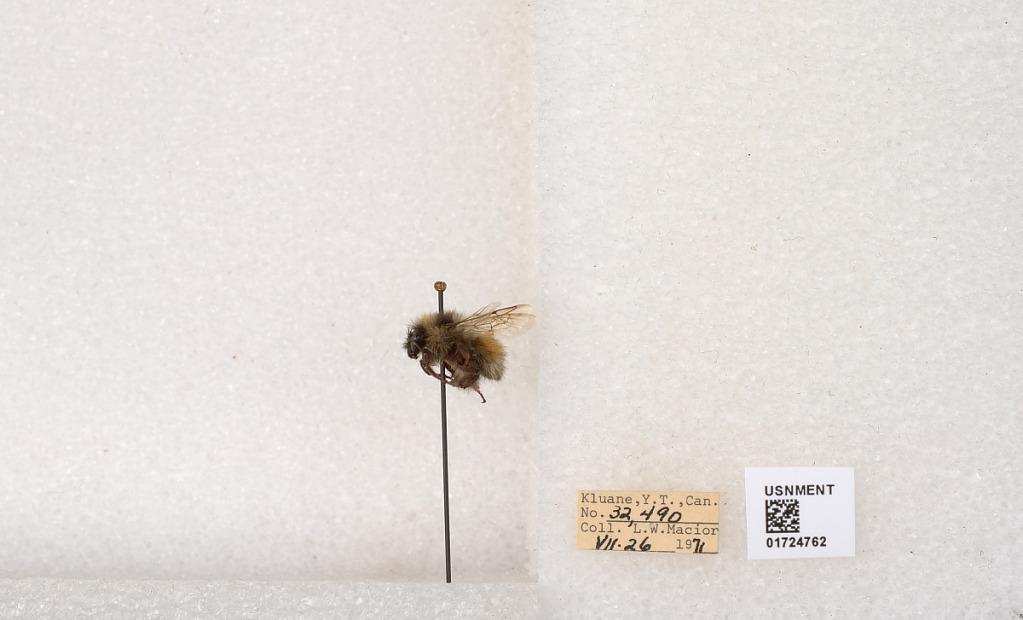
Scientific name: Bombus (Pyrobombus) sylvicola Kirby
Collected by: L. Macior
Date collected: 1971-7-26
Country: Canada
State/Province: Yukon Territory
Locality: Kluane National Park and Reserve
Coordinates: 60.7493, -139.504